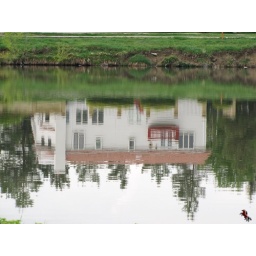
Reflection of a house in the water